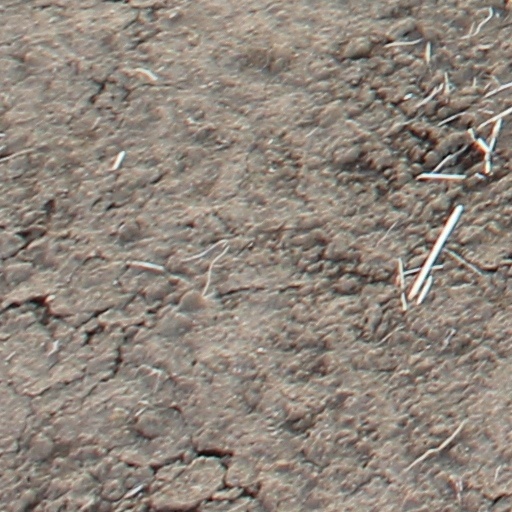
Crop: wheat